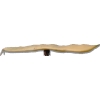
Label: bean_pod